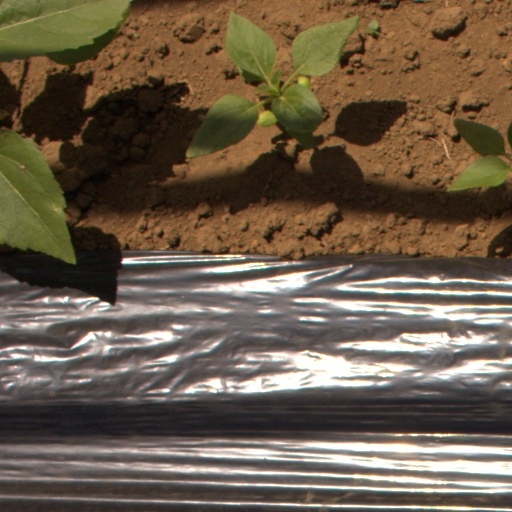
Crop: Jerusalem artichoke